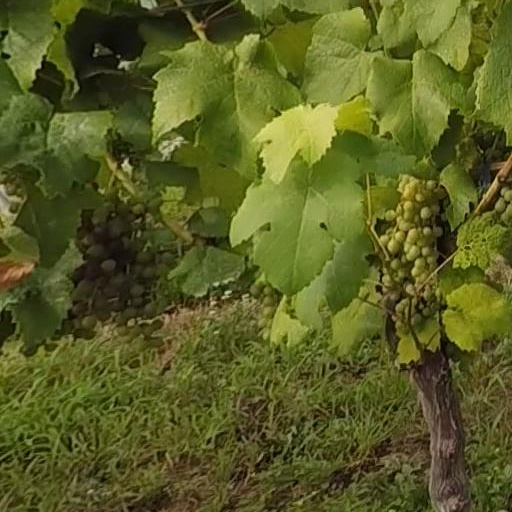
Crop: grape